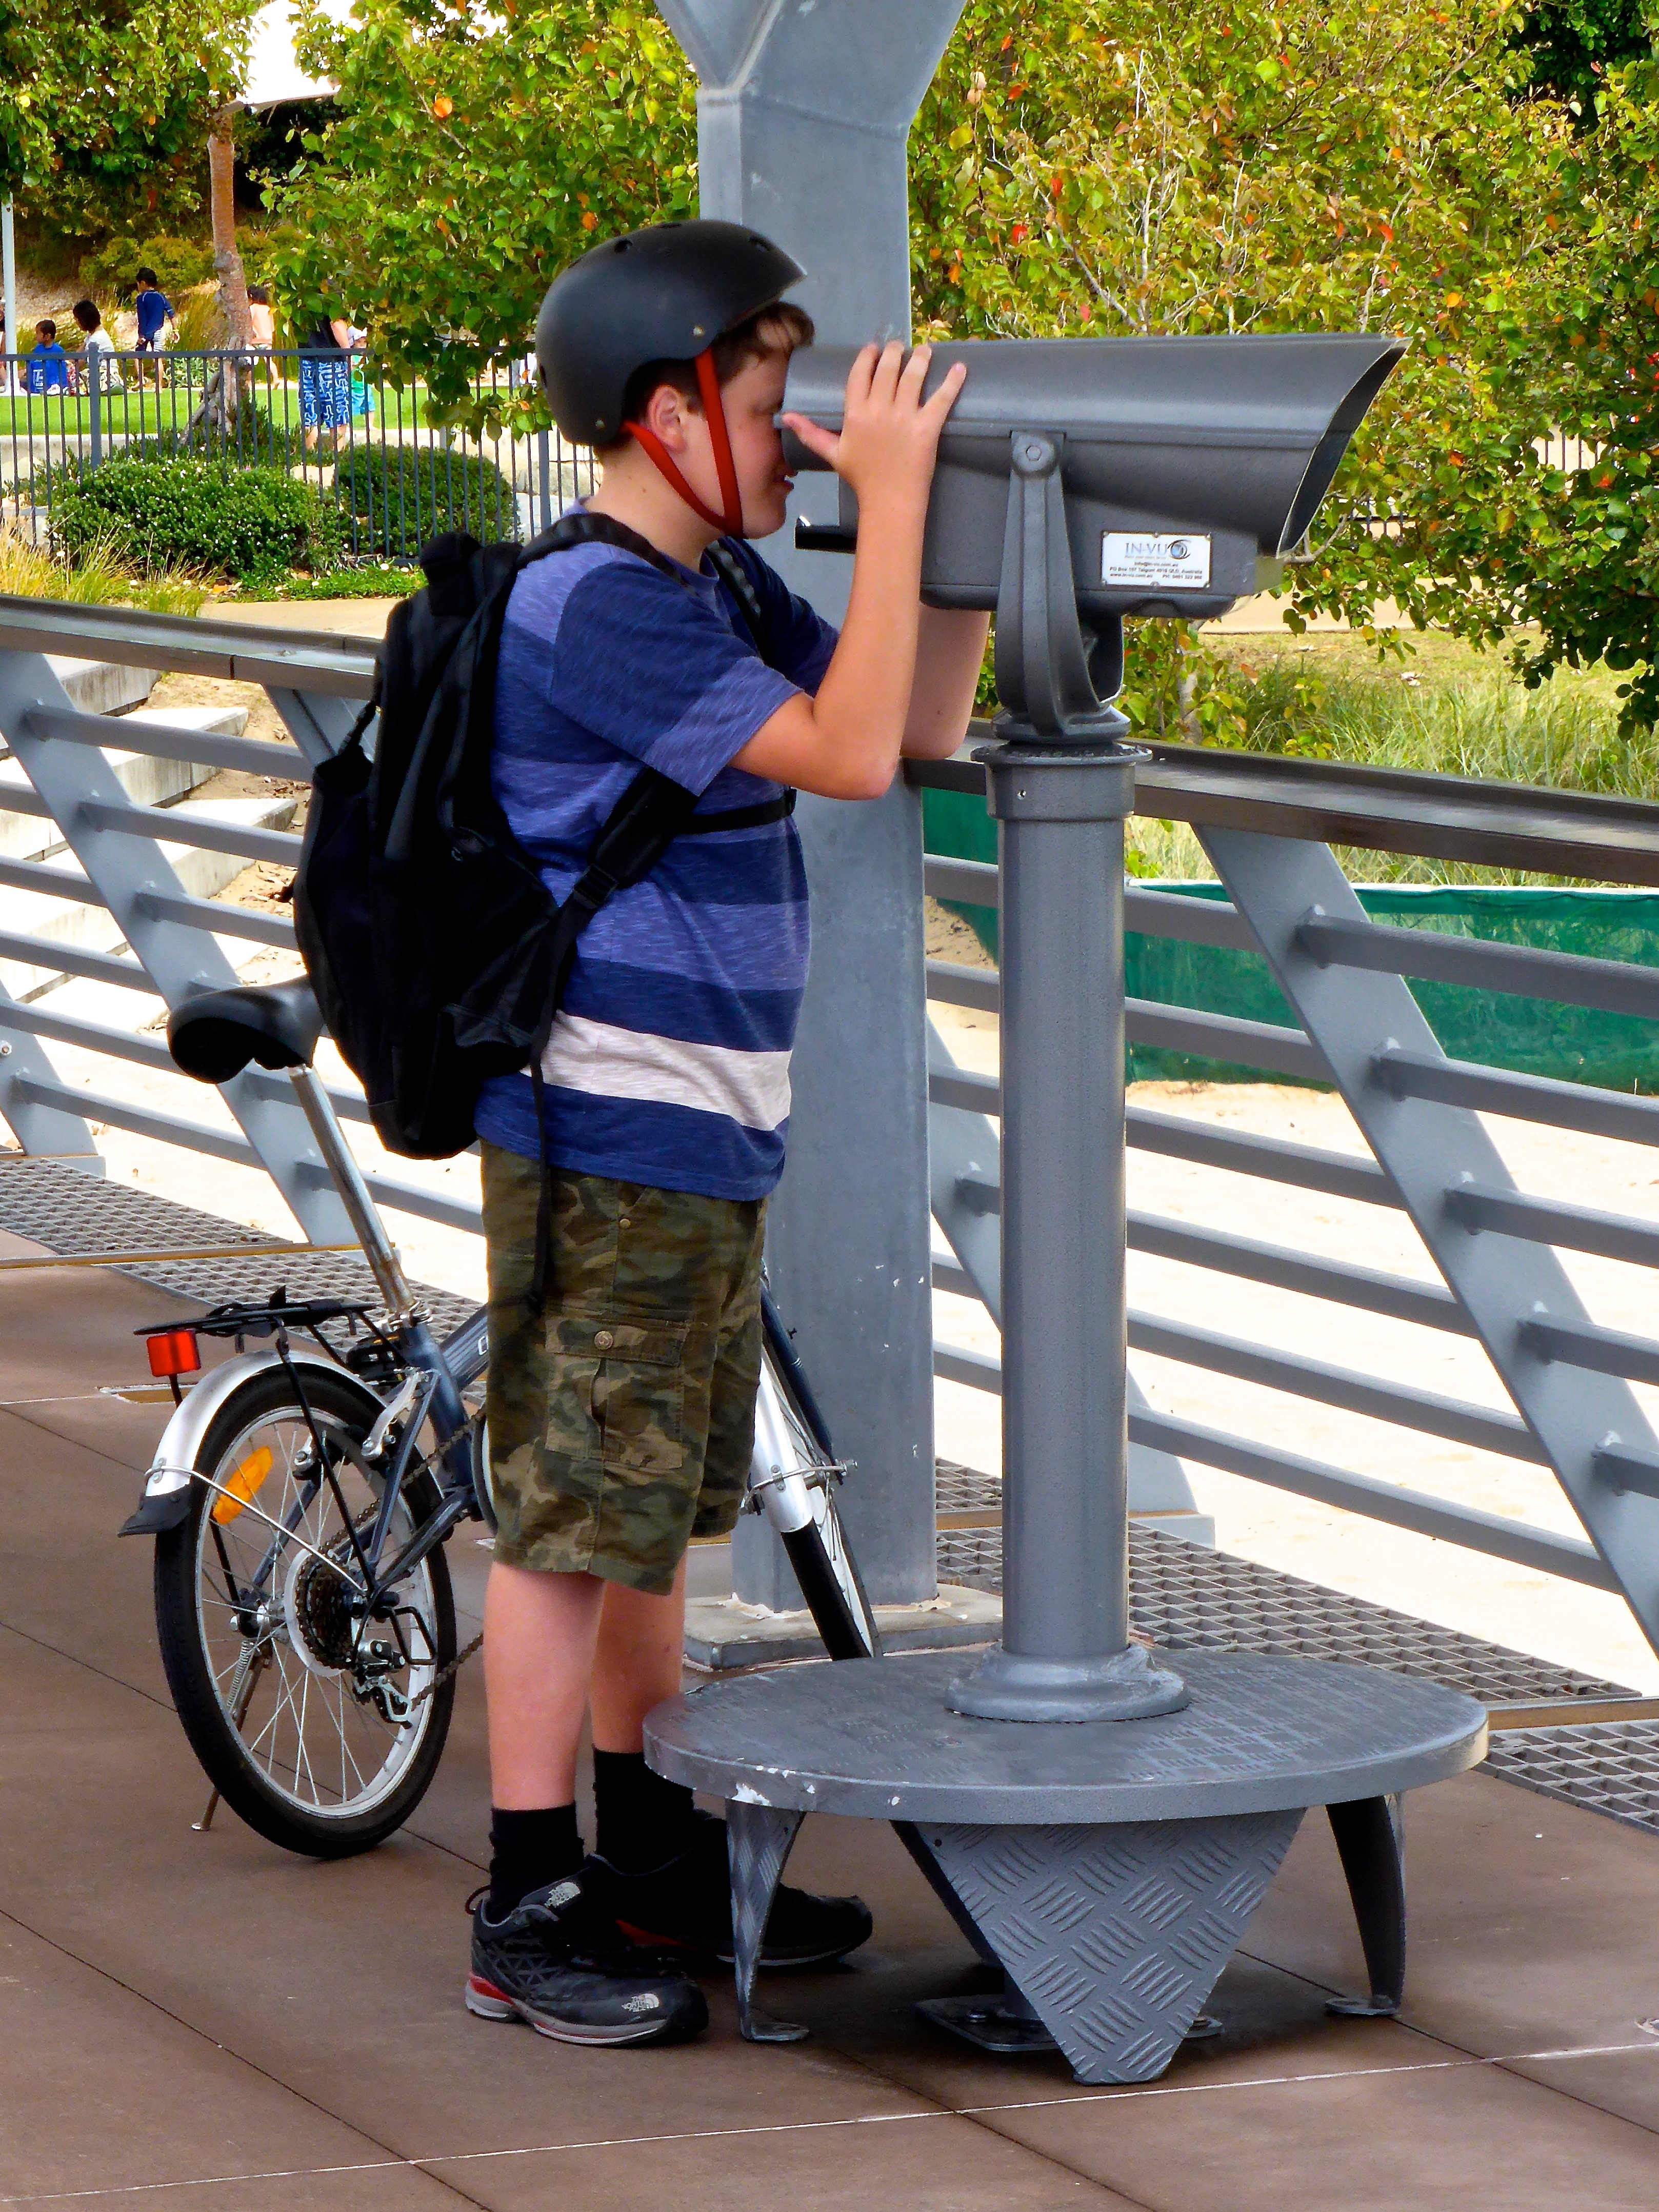
watch, outdoor, kid, view, bicycle, looking, telescope, vehicle, child, binocular, surveillance, infant, look, discovery, zoom, spy, search, viewing, observe, spyglass